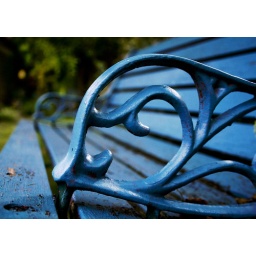
Peaceful times sitting on the bench under the trees - which I would much rather be doing on a Monday morning!